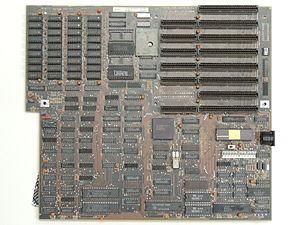
Dans le domaine des PC compatibles IBM, le format AT réfère aux dimensions et à la mise en place de la carte mère de l'IBM AT. Comme pour l'IBM PC et l'IBM XT, d'autres fabricants ont produit des cartes mères compatibles avec l'IBM AT, permettant aux utilisateurs d'améliorer leurs ordinateurs avec des composants plus puissants voire de concevoir des configurations compatibles. Le IBM AT a été beaucoup copié lors de l'explosion du marché de l'ordinateur individuel de la fin des années 1980 au début des années 1990. Les compatibles IBM faits à cette époque ont commencé à utiliser le format AT, contribuant au succès de cette configuration. Dans les années 90 beaucoup d'ordinateurs étaient encore équipés de cartes AT et de leurs variantes comme le baby AT. Depuis 1997, le format AT est détrôné par l'ATX.